Tašmajdan Park

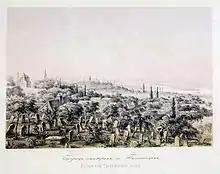
Tašmajdan old cemetery, 1856

Almost two millennia ago, Romans were extracting stone from the quarry located in the area for the building of Belgrade's predecessor, Singidunum and for many surviving sarcophagi from that period. It was recorded that the Romans used this stone for the construction of the city's aqueduct in 69 AD. The castrum of Singidunum had tall walls, built from the white Tašmajdan limestone. After the Slavs settled in the area, because of the white stones of the fortress they named the city "Beligrad", or "white city".